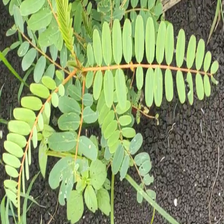
Weed species: Sicklepod_(Senna obtusifolia)